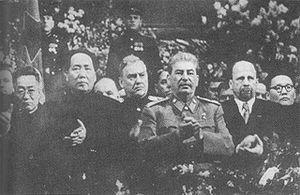
Joseph Staline, né le 18 décembre 1878 à Gori et mort le 5 mars 1953 à Moscou, est un révolutionnaire bolchevik et homme d'État soviétique d'origine géorgienne. Il dirige l'Union des républiques socialistes soviétiques à partir de la fin des années 1920 jusqu'à sa mort en établissant un régime de dictature personnelle absolue. Les historiens le jugent responsable, à des degrés divers, de la mort de trois à plus de vingt millions de personnes.
Mao Zedong est un homme d'État et chef militaire chinois né le 26 décembre 1893 à Shaoshan et mort le 9 septembre 1976 à Pékin. Fondateur de la république populaire de Chine, il a été son principal dirigeant de 1949 à sa mort.
La Récidive. Révolution russe, révolution chinoise est un essai de Lucien Bianco paru en 2014.